Rafael Carrión Sr.

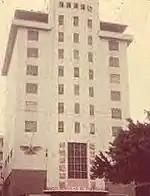
Art Deco "BPPR" Headquarters Building

Carrión presided and led the bank until 1956. Under his leadership the bank established its first physical branch in 1934. In its first year the bank provided personal loans "without" requiring collateral. This made the bank enormously popular (in accordance with its name) and, by 1954, the bank had 20 branches in different parts of the island. This represented a growth rate of one new "Banco Popular" branch for every year of its existence, between 1934 and 1954. Given the challenges of the Great Depression, World War II, and the Korean War, this success and growth rate was astounding.